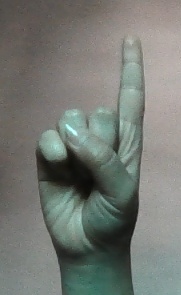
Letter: bb